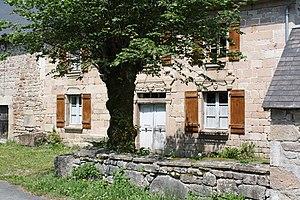
Drouillat - Corps de ferme Bâtiment caractéristique de la région, Monument historique, Patrimoine architectural
Peyrelevade est une commune française située dans le département de la Corrèze en région Nouvelle-Aquitaine.
Cet article recense les monuments historiques de la Corrèze, en France.